New Opera House (Charles Town, West Virginia)

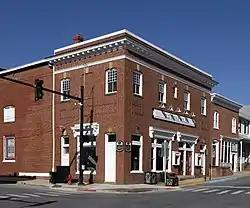
Opera House in 2020

The Old Opera House is located in the Shenandoah Valley in Charles Town, West Virginia, once known as the New Opera House or simply The Opera House, is a restored theater, designed by T.A. Mullett of Washington, D.C., son of architect Alfred B. Mullett. The theater opened in 1911, bringing minstrel shows, vaudeville, touring theater groups, circuses and wild west shows to Charles Town. By the 1930s a projection machine was installed, but the theater closed in 1948. It has since re-opened as a community-supported performance space.